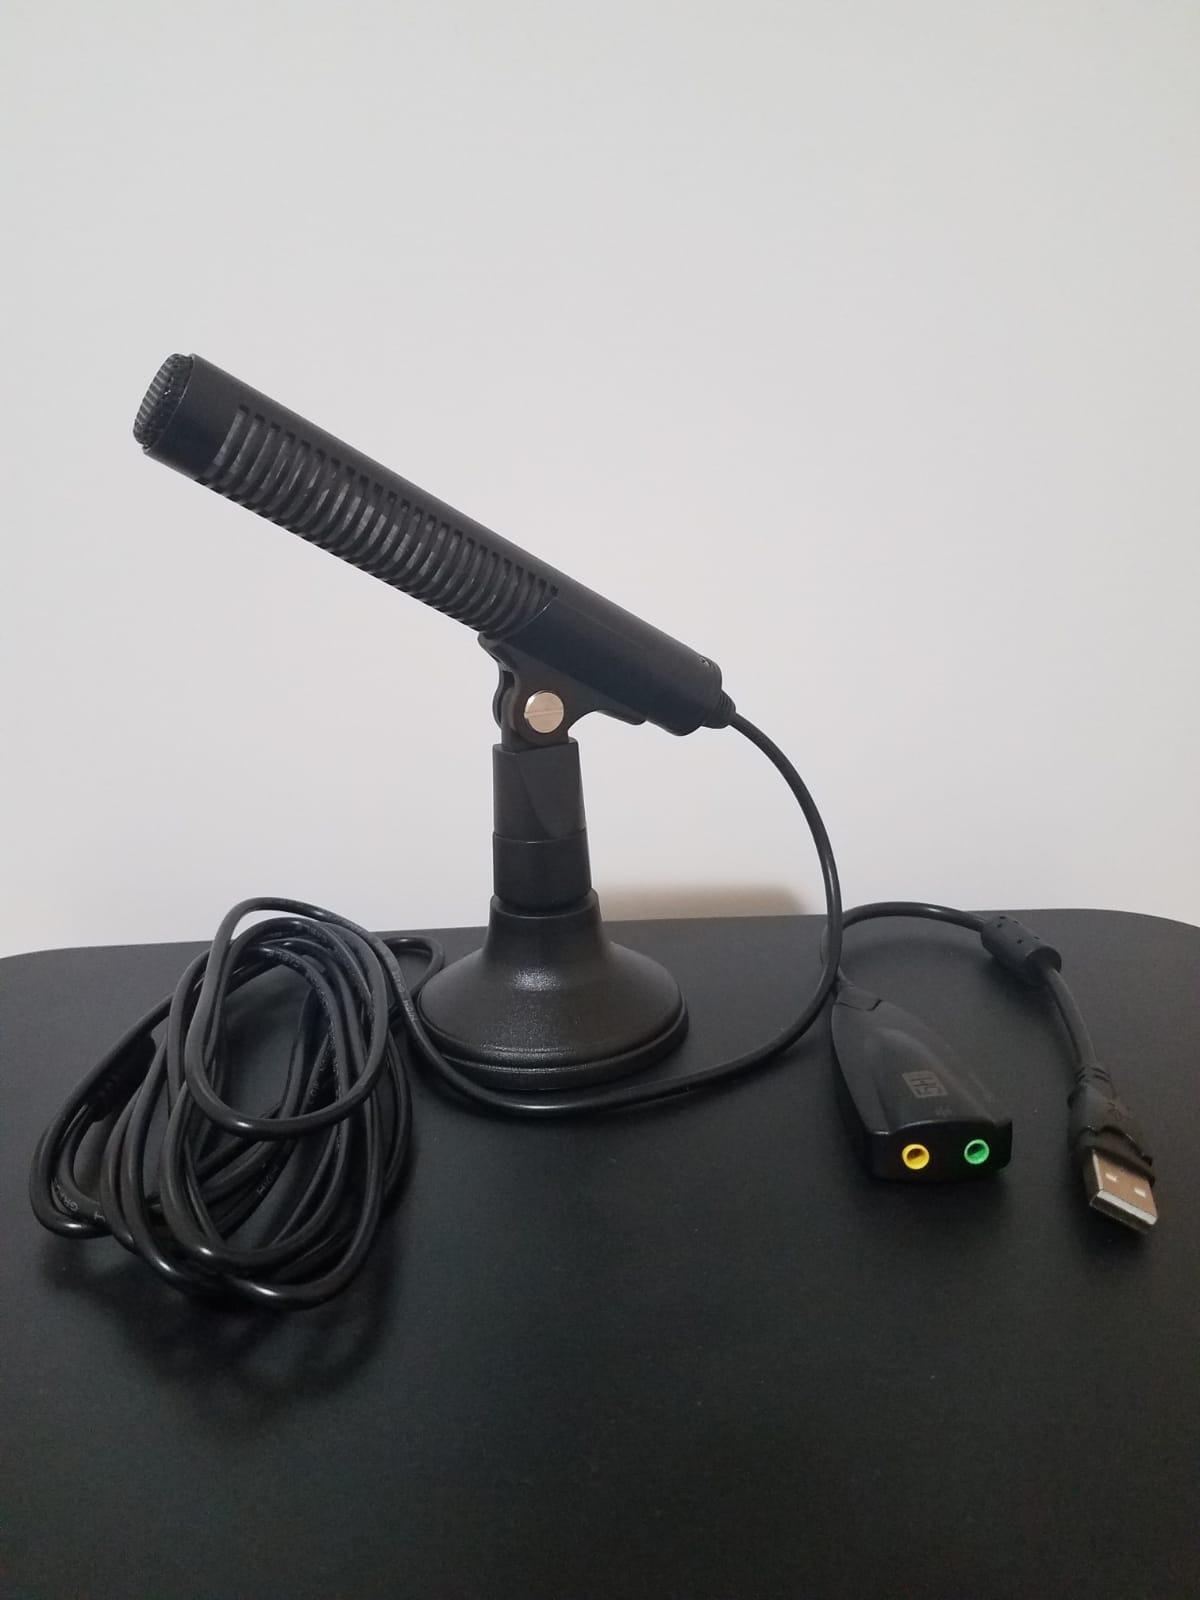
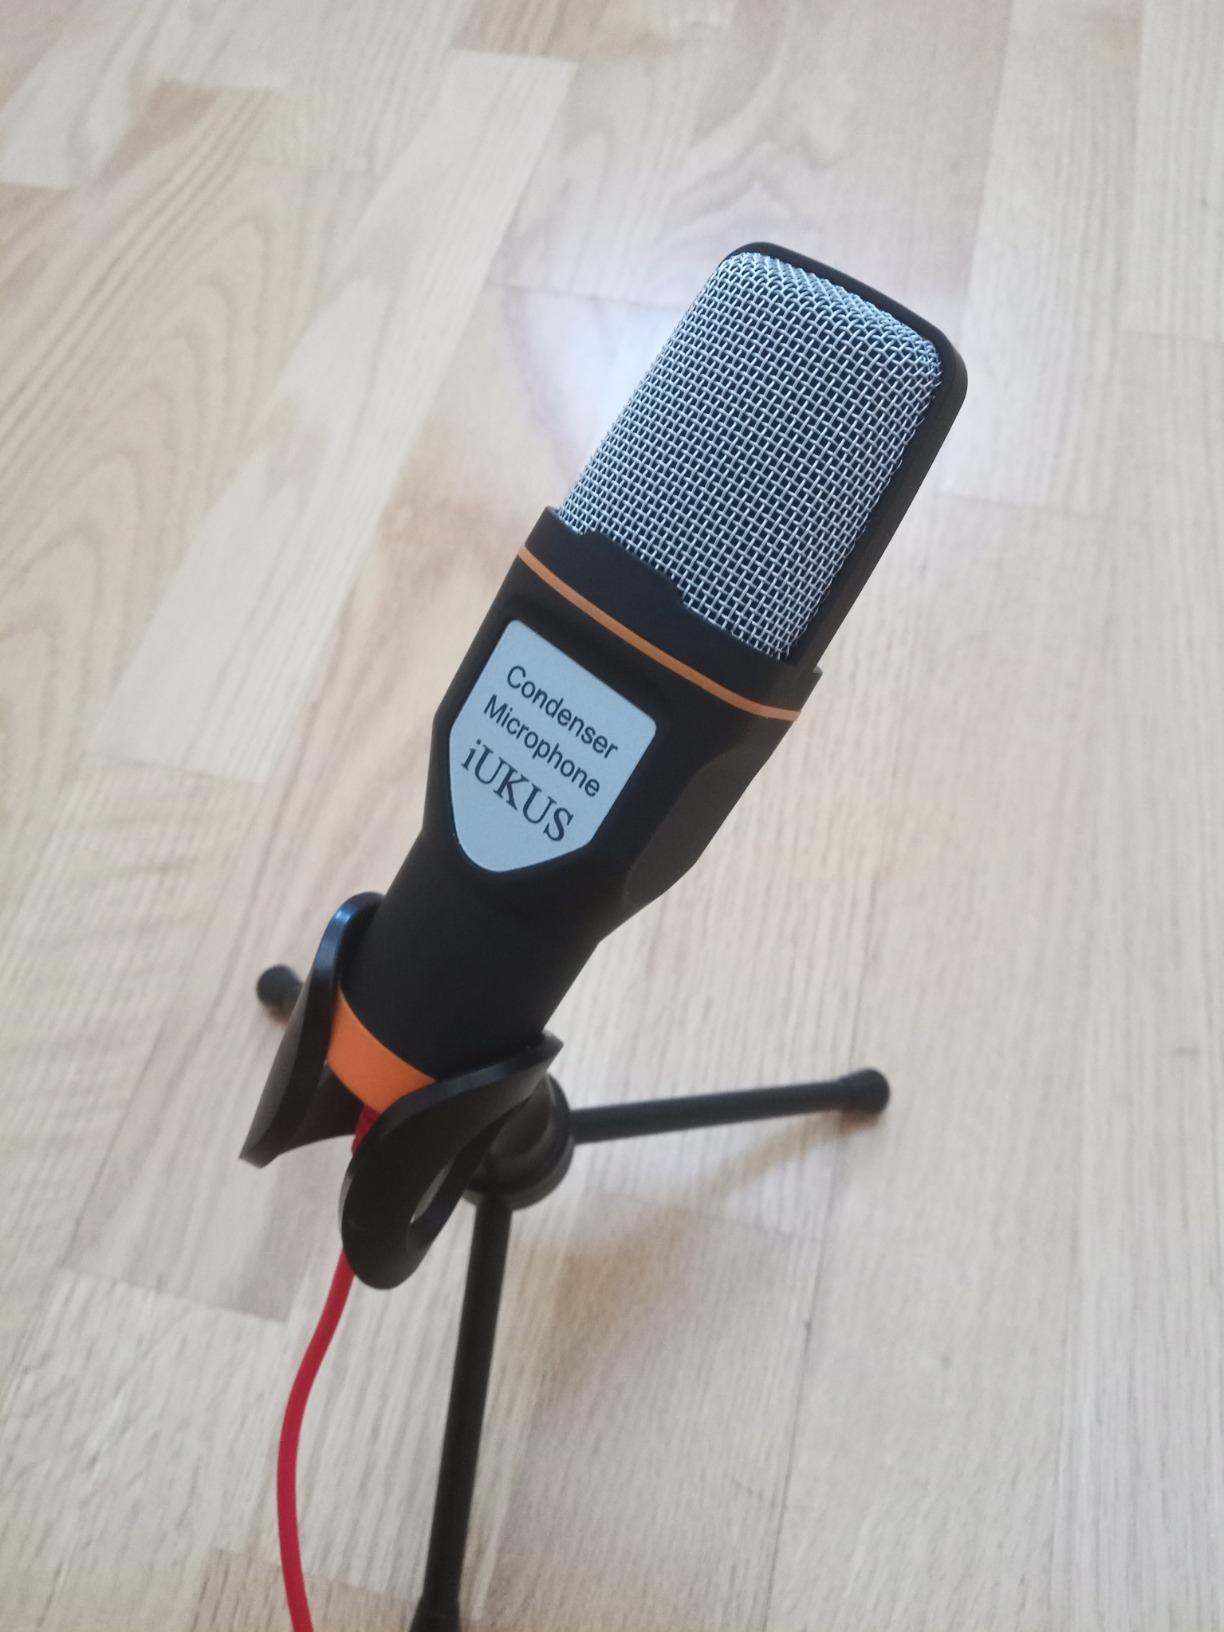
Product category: microphone
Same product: no